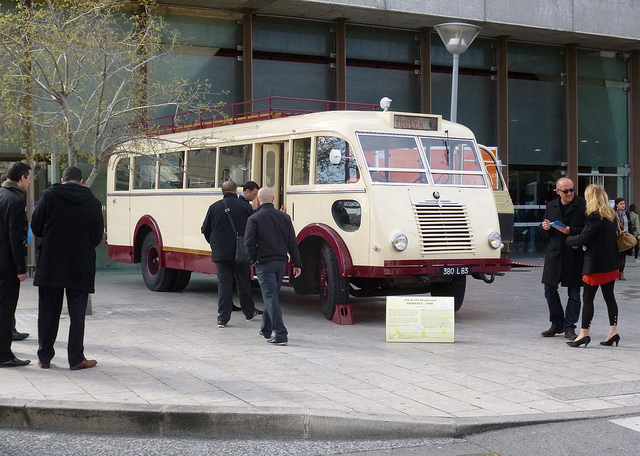
People observing an old bus that is parked on a sidewalk.

People walk by a vintage bus on display.

A white bus parked next to a crowd of people.

A wide building with many glass partitions has a front pavement with standing and milling people, some of whom are headed to the open door of a bus also resting on the pavement.